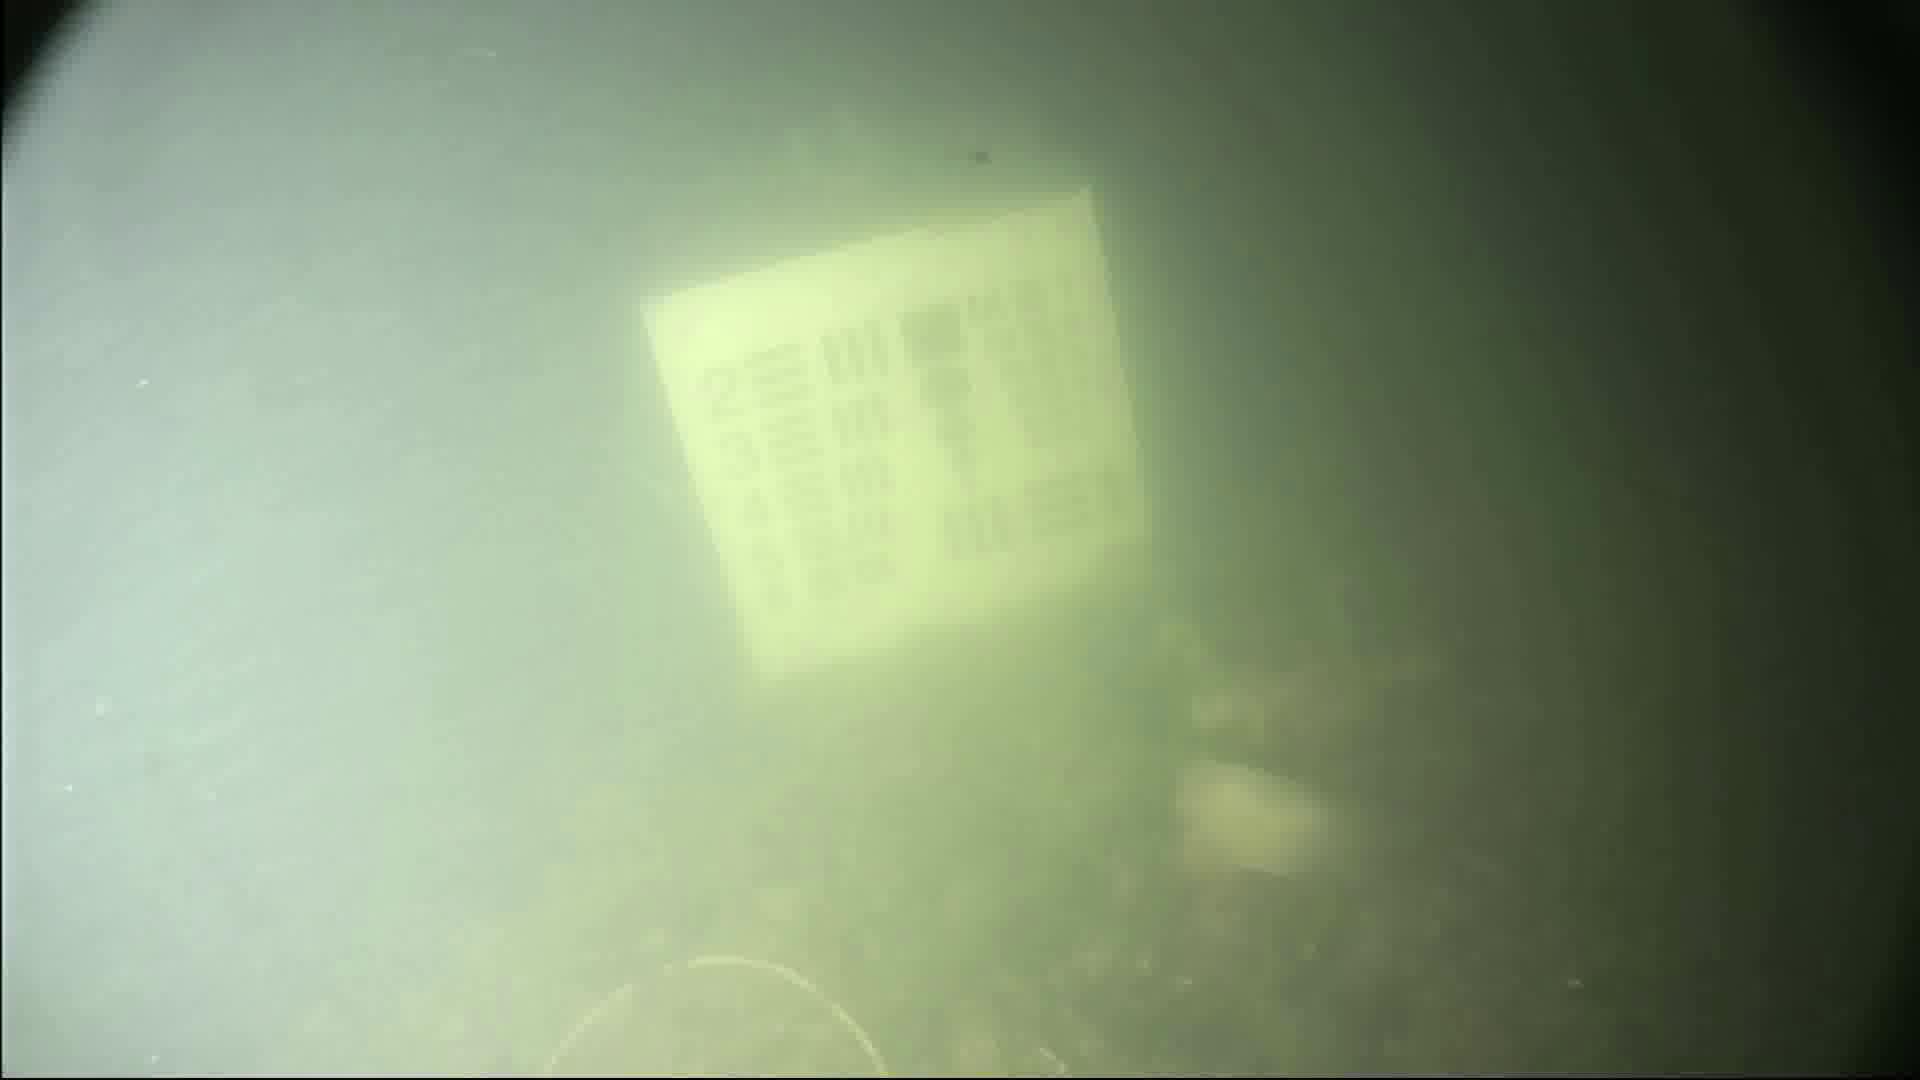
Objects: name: fish